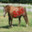
Label: horse